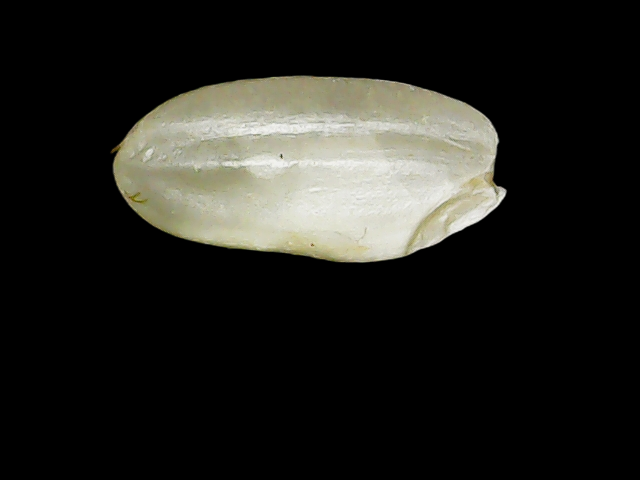
Rice variety: Binadhan8